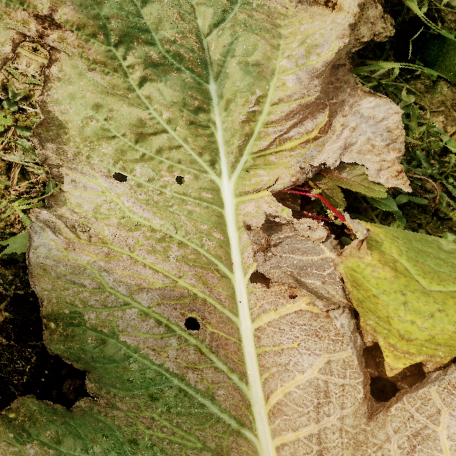
Label: Downy Mildew